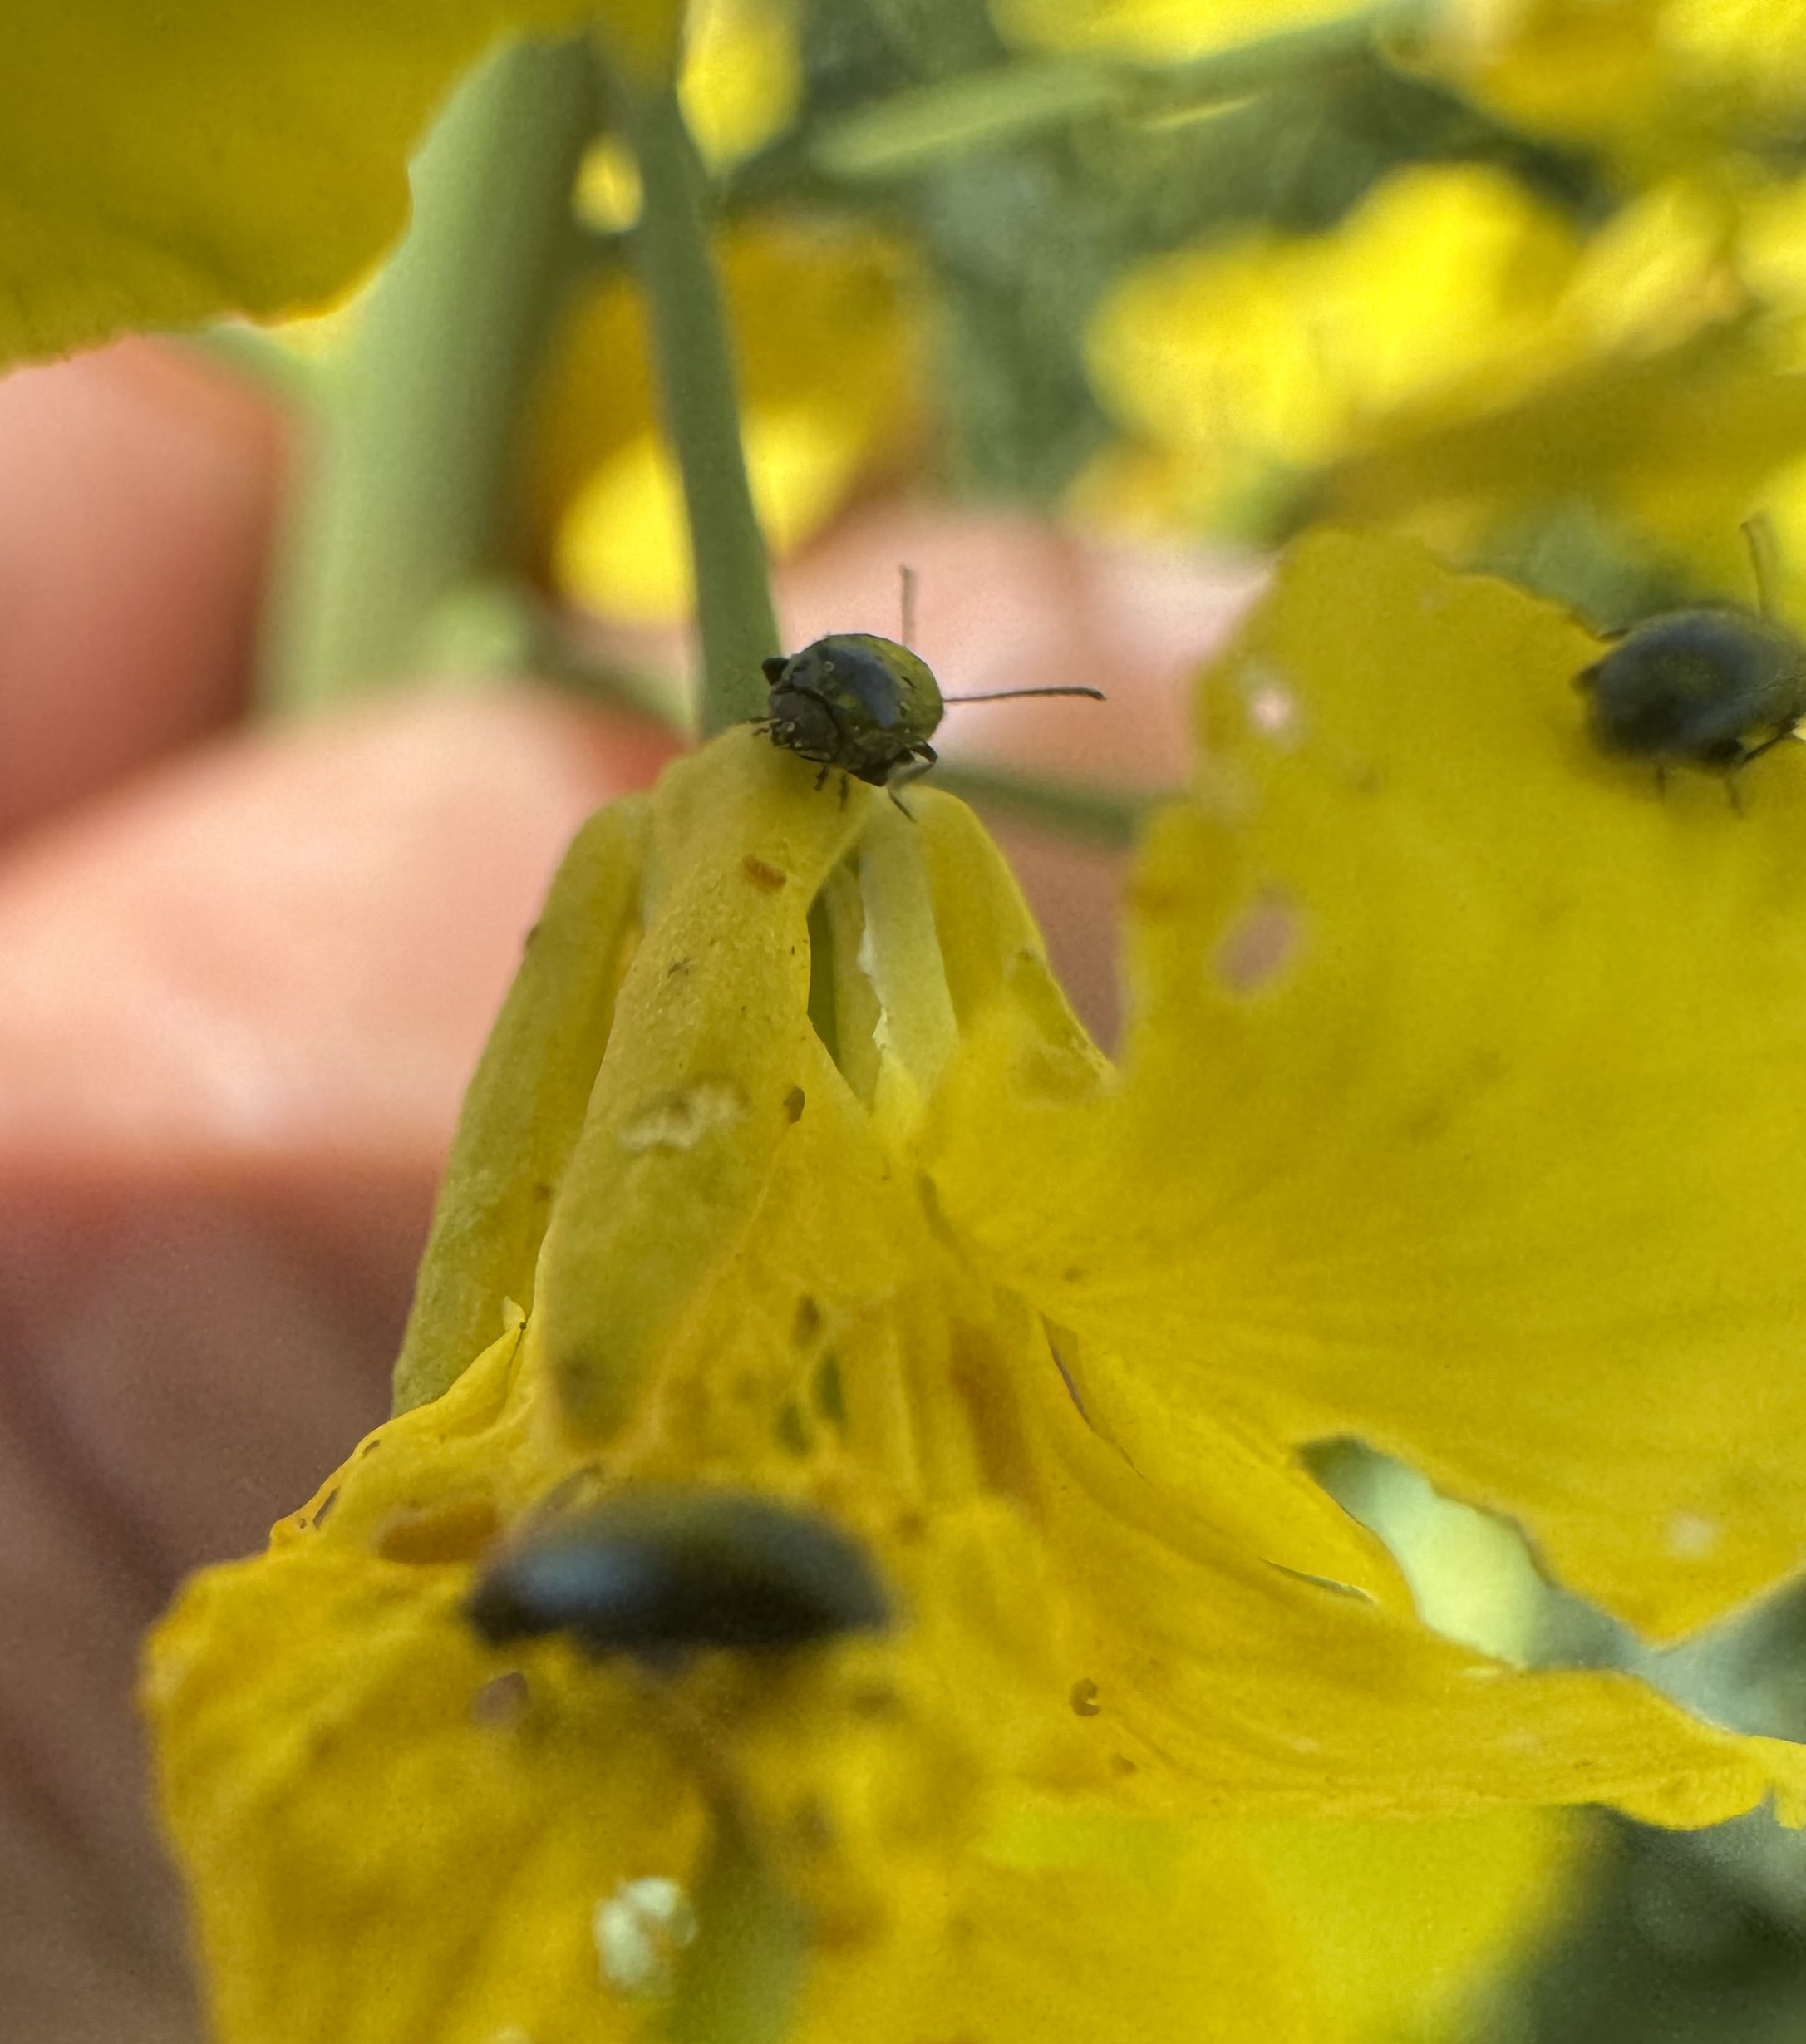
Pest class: crucifer_flea_beetle